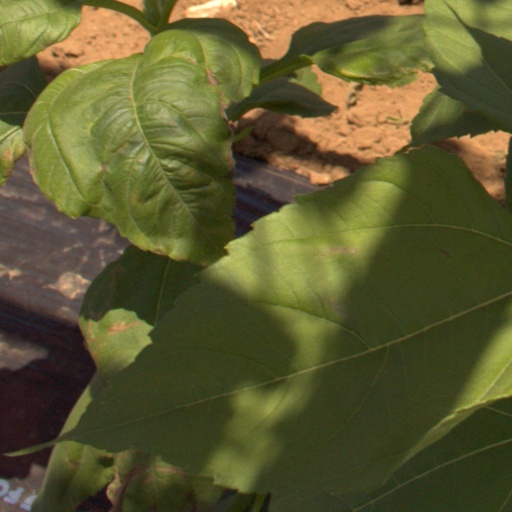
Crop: Jerusalem artichoke